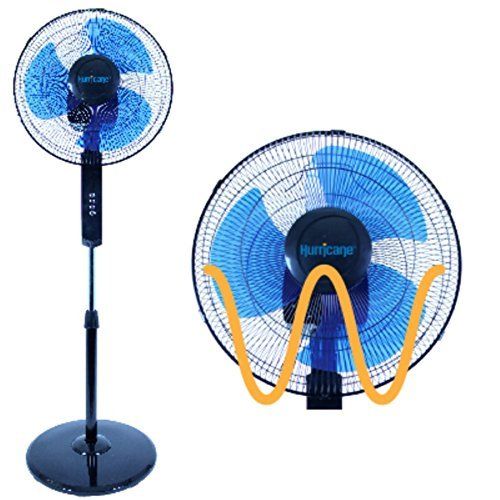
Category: fan